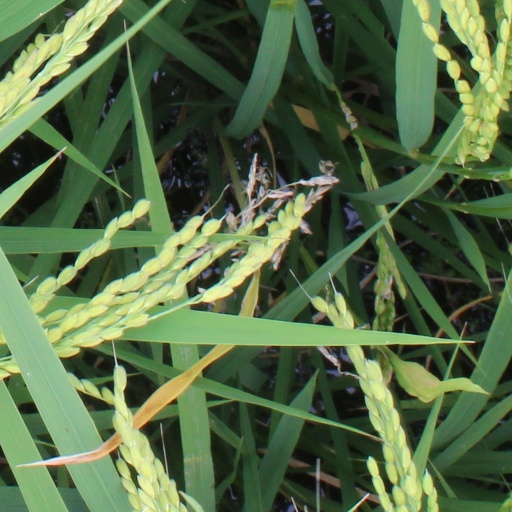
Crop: rice